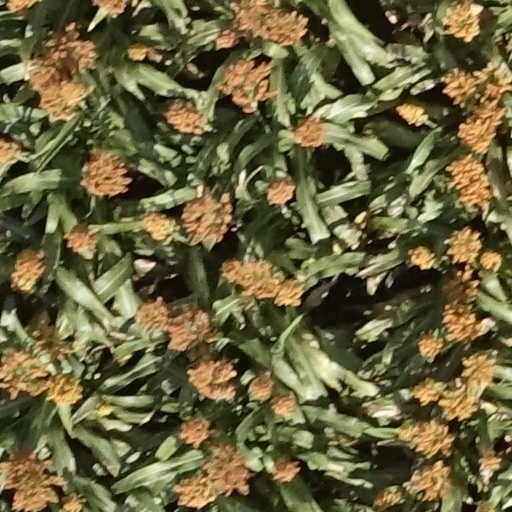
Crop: sorghum